Albert Eckhout

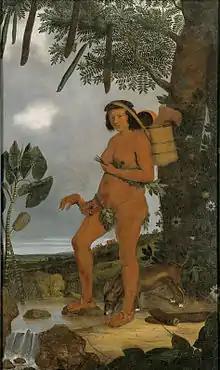
Tapuyan cannibal woman with a human hand in her hand and foot in her basket, standing under a tree that is likely Cassia grandis, 1641.

Eckhout focused on the people, plants and animals of the region when arriving in Dutch Brazil. He painted eight life-size ethnographic representations of Brazil's inhabitants, twelve still lifes, and a large piece of dancing indigenous people. These ethnographic works, done between 1641 and 1643 for Maurits, were subsequently gifted to Maurits's cousin, King Frederick III of Denmark, and they remain in Copenhagen to this day. His work is said to be the first realistic images of the Tupi and Tapuya tribes of the native population of Brazil. Alexander von Humboldt saw the paintings in 1827, as did Brazilian Emperor Dom Pedro II in 1876, both of whom praised the works enthusiastically.